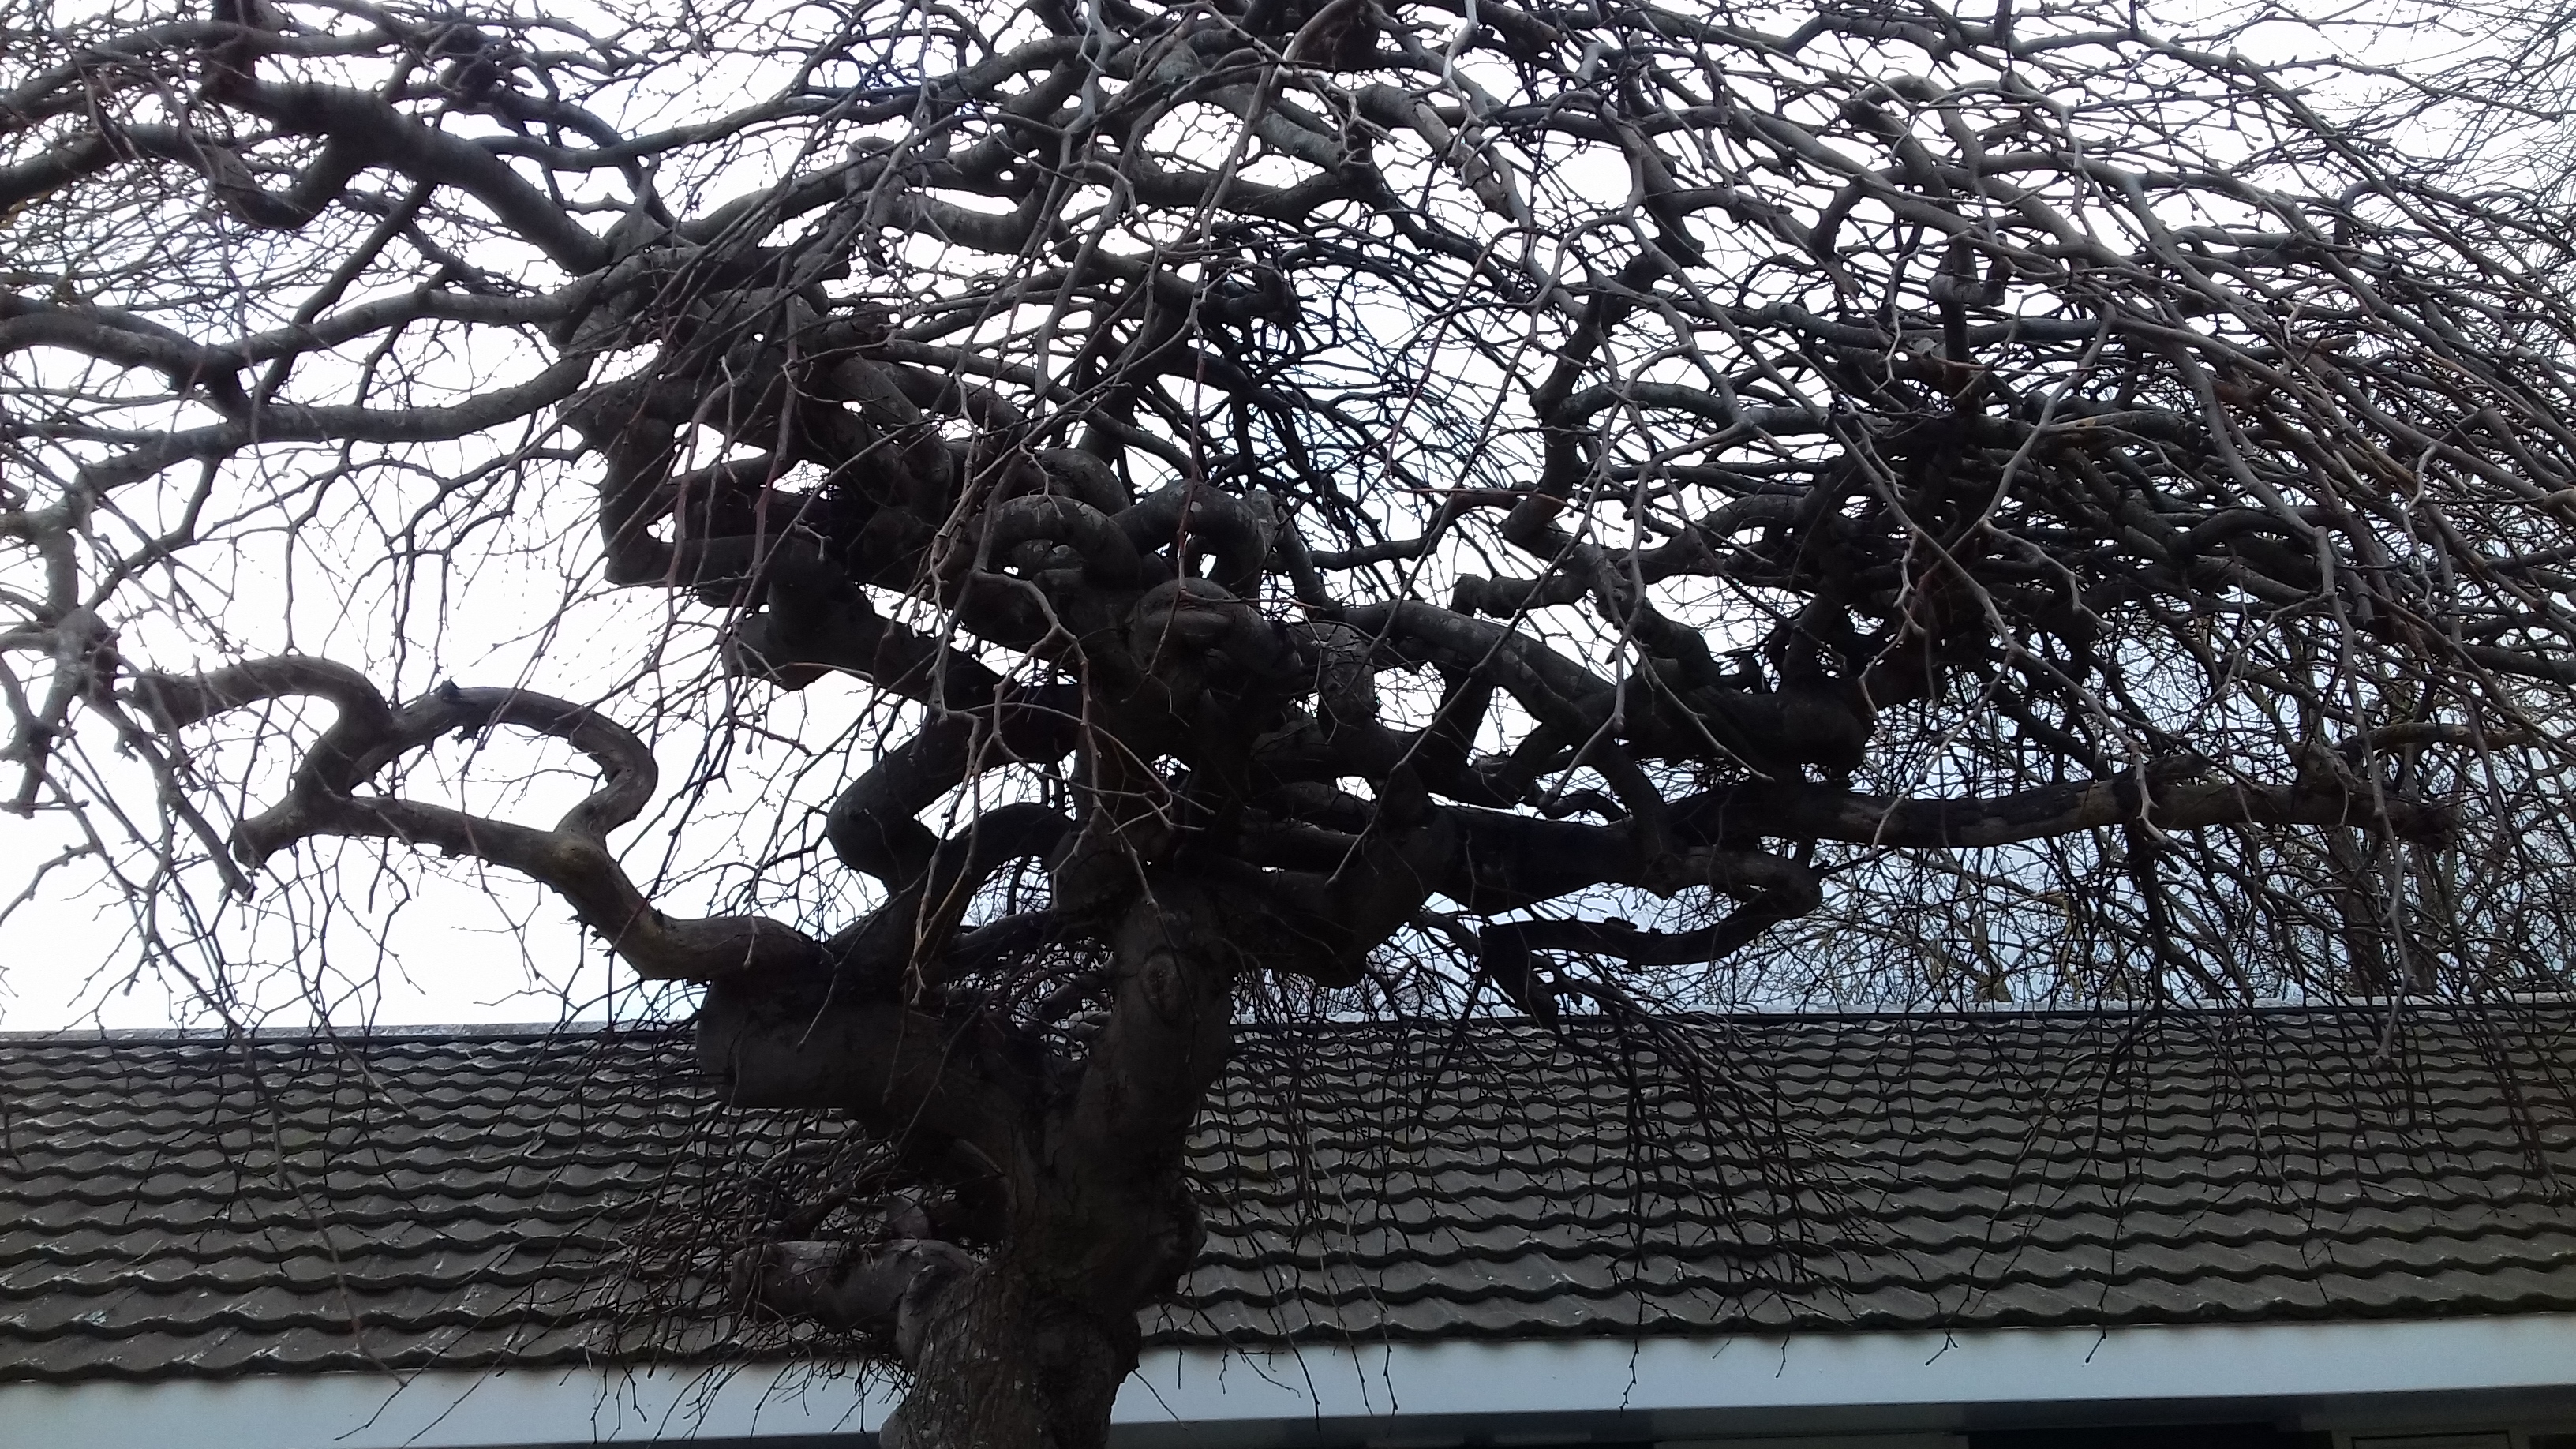
Wiggly, tree, branch, woody plant, plant, twig, sky, trunk